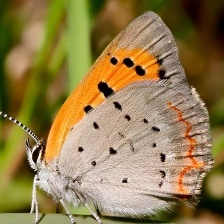
Species: COPPER TAIL